Child cannibalism

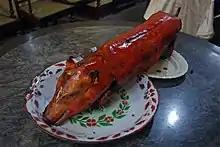
Chinese suckling pig

In the French tale Hop-o'-My-Thumb it is an ogre rather than a witch who tries to eat children. In the English fairy tale Jack and the Beanstalk, a giant wants to eat a little boy "for breakfast", since "there's nothing he likes better than boys broiled on toast", but the boy manages to trick and kill the giant and becomes wealthy by stealing his property. Similar tales were recorded in other countries, including Italy (Thirteenth).